Micke Dubois

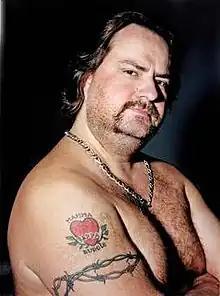
Photo of Micke Dubois from his late career

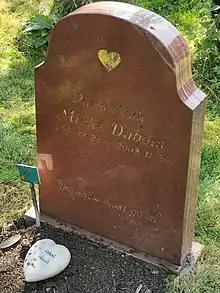
Micke Dubois' gravestone at Solna Church.

Mats Mikael "Micke" Dubois (25 February 1959 – 30 November 2005), also known as Svullo, was a Swedish actor and comedian.